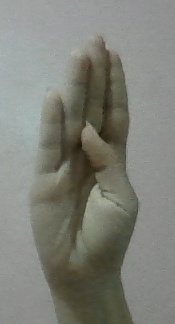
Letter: kaaf